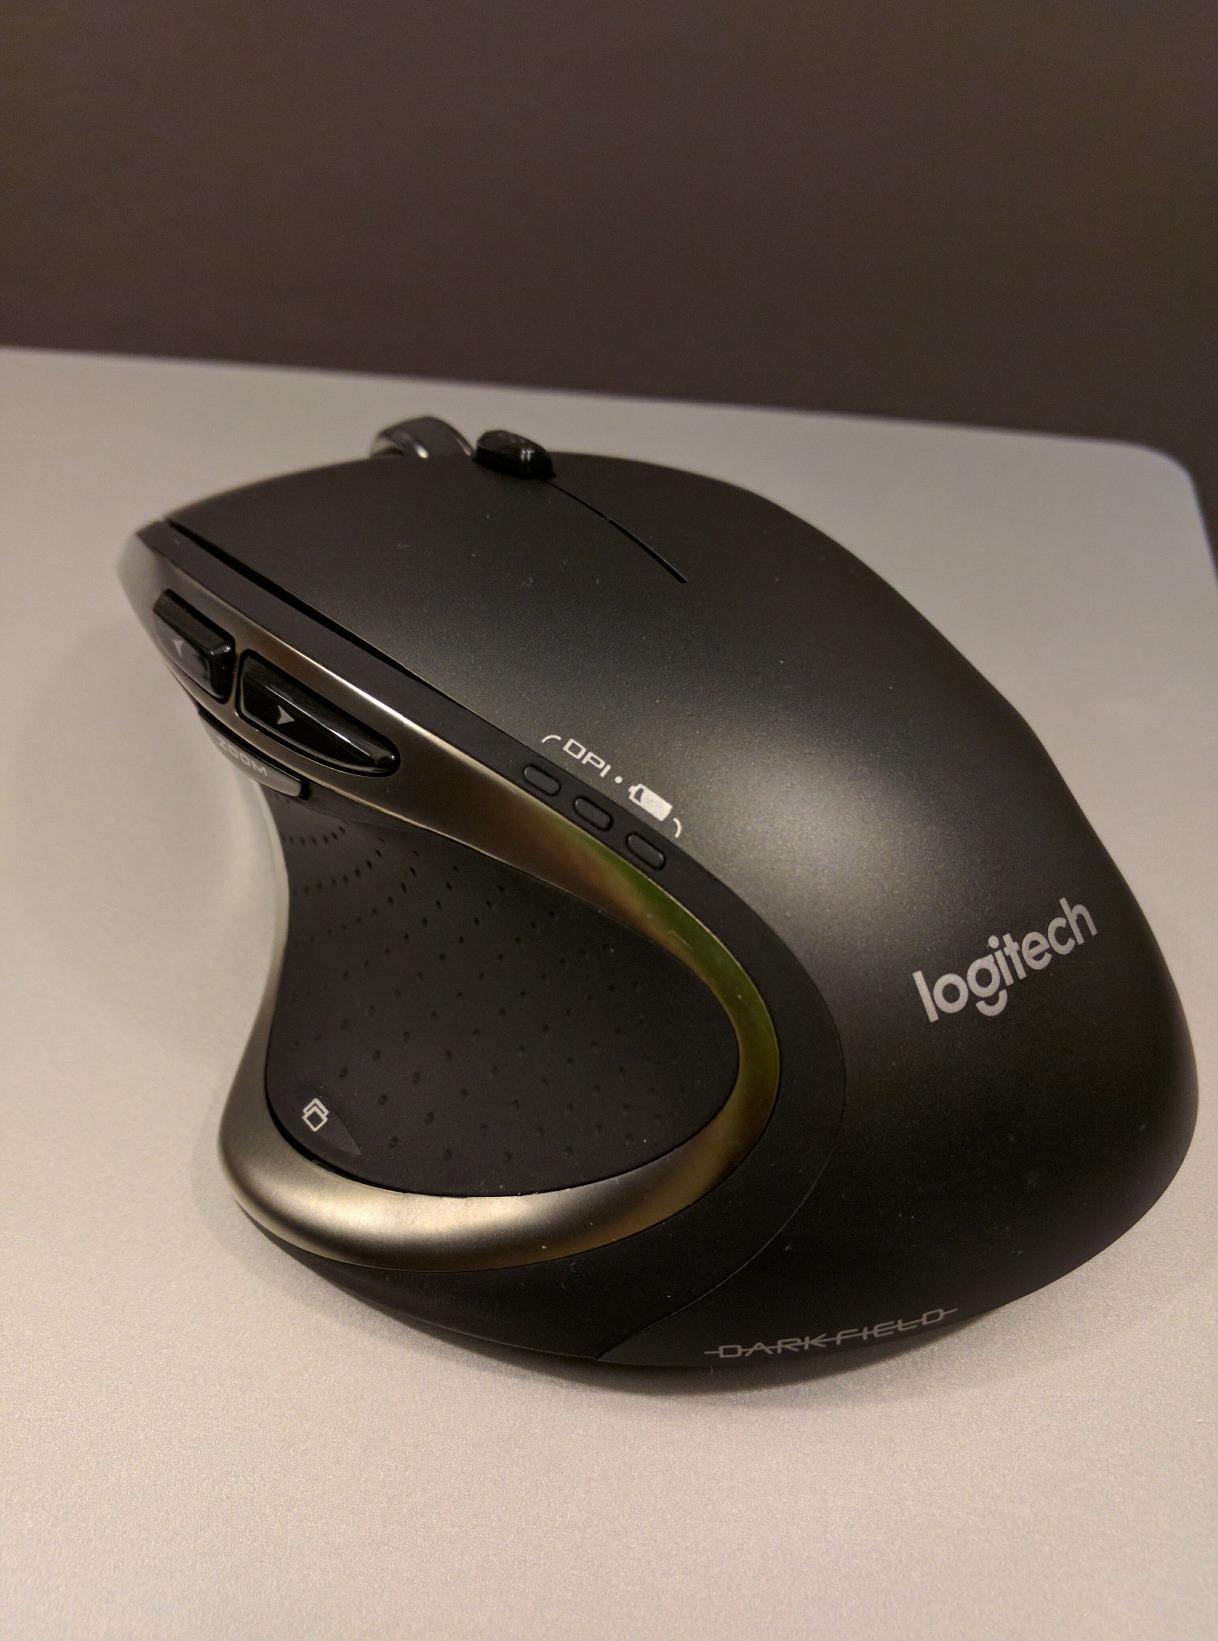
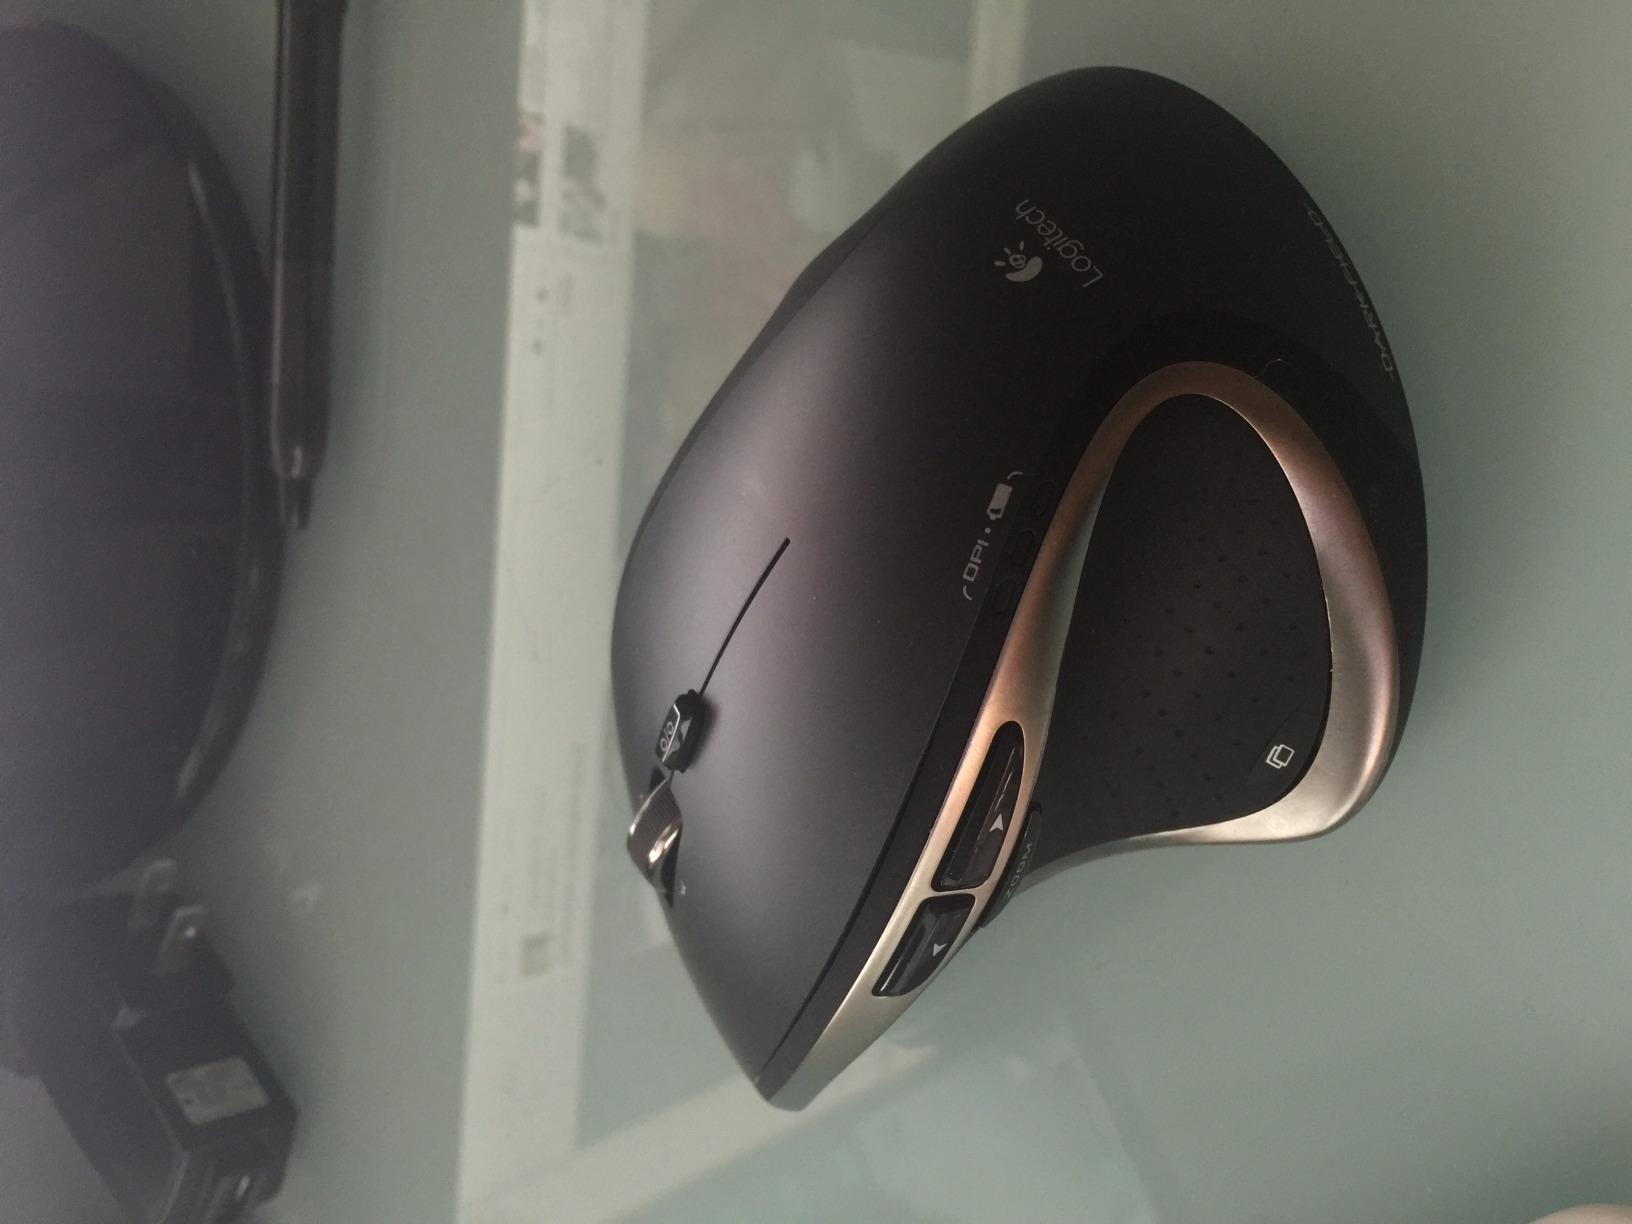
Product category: mouse
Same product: yes